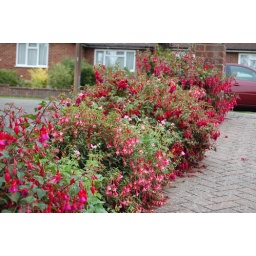
The flower bed beside the drive. All hardy plants.